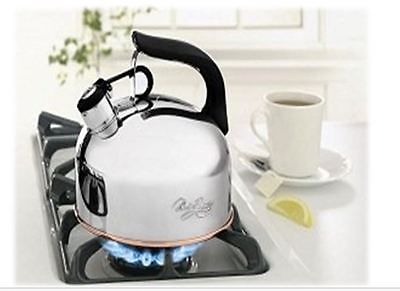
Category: kettle